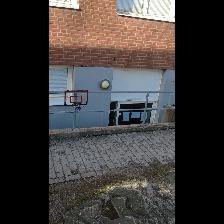
Label: NonHuman